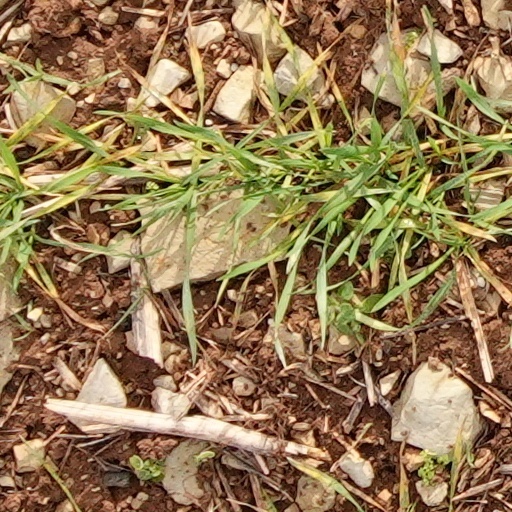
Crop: wheat